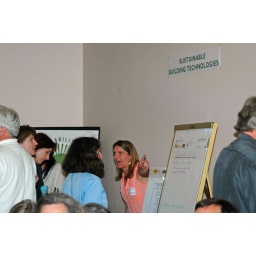
Cyane Dandridge, CEO of SEI Inc and a community representative in charge of green building standards.